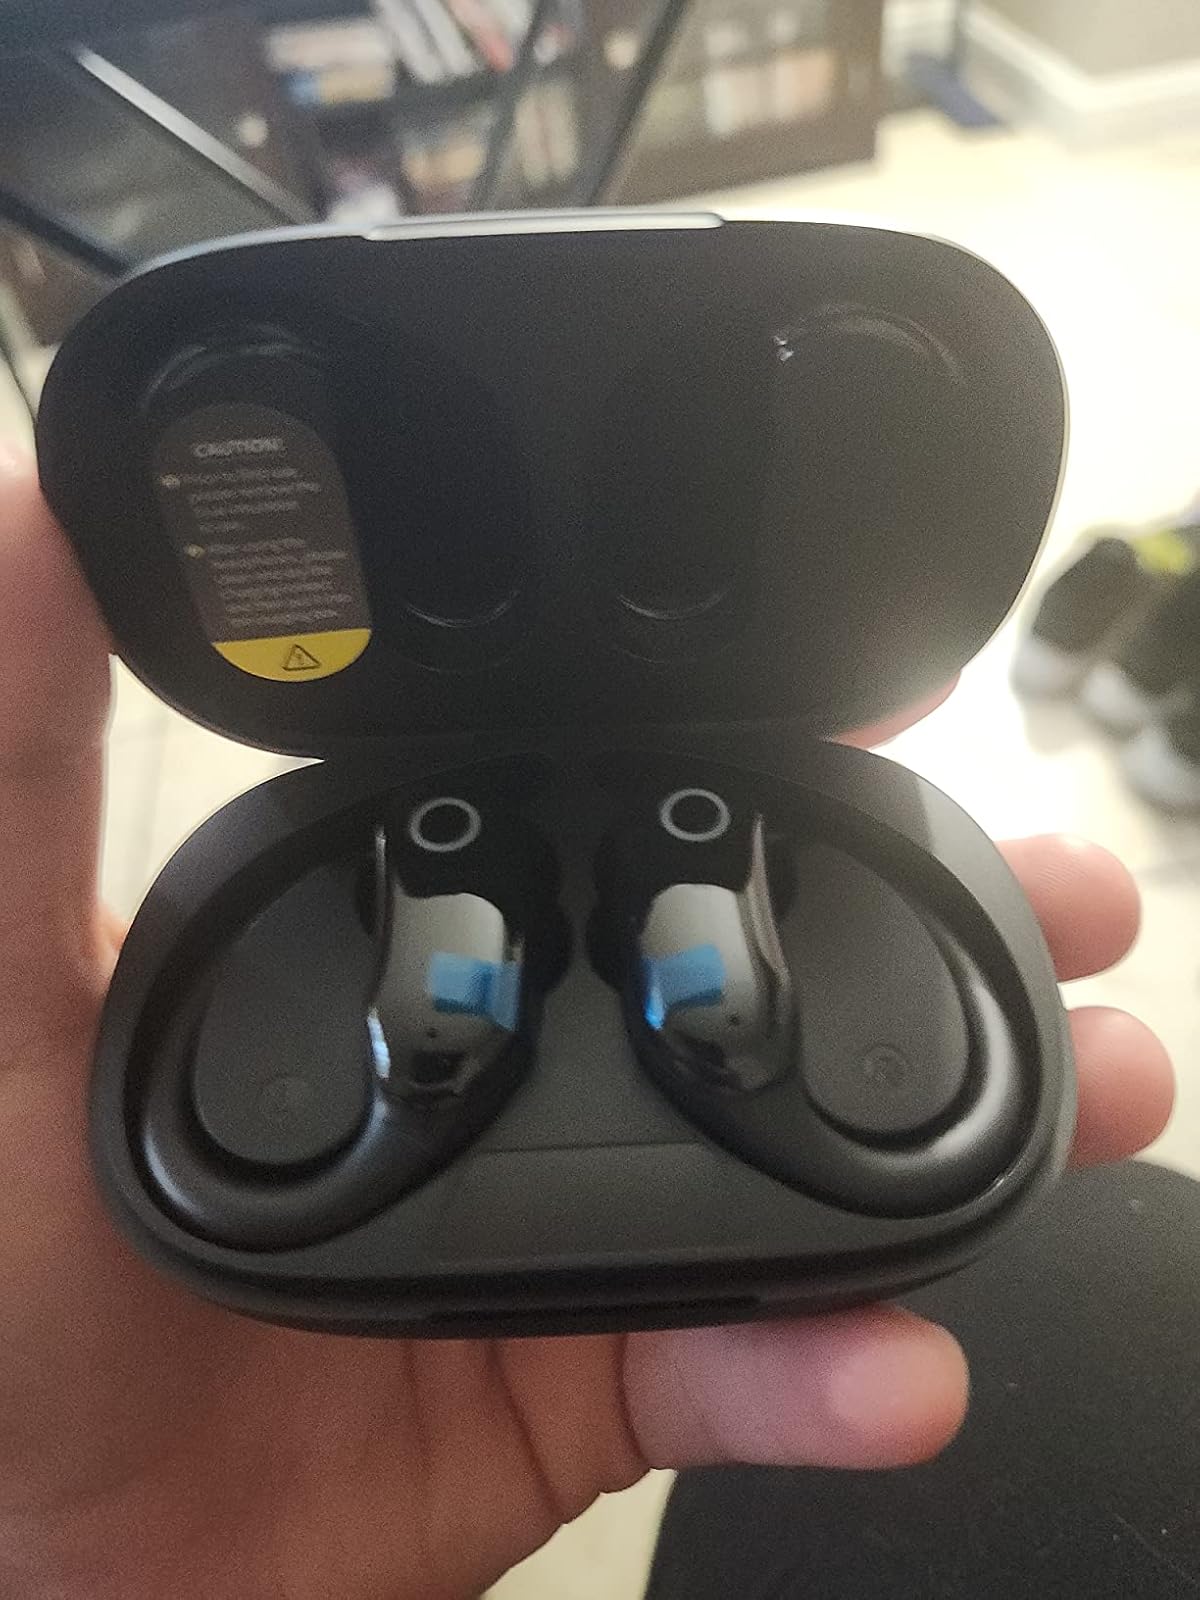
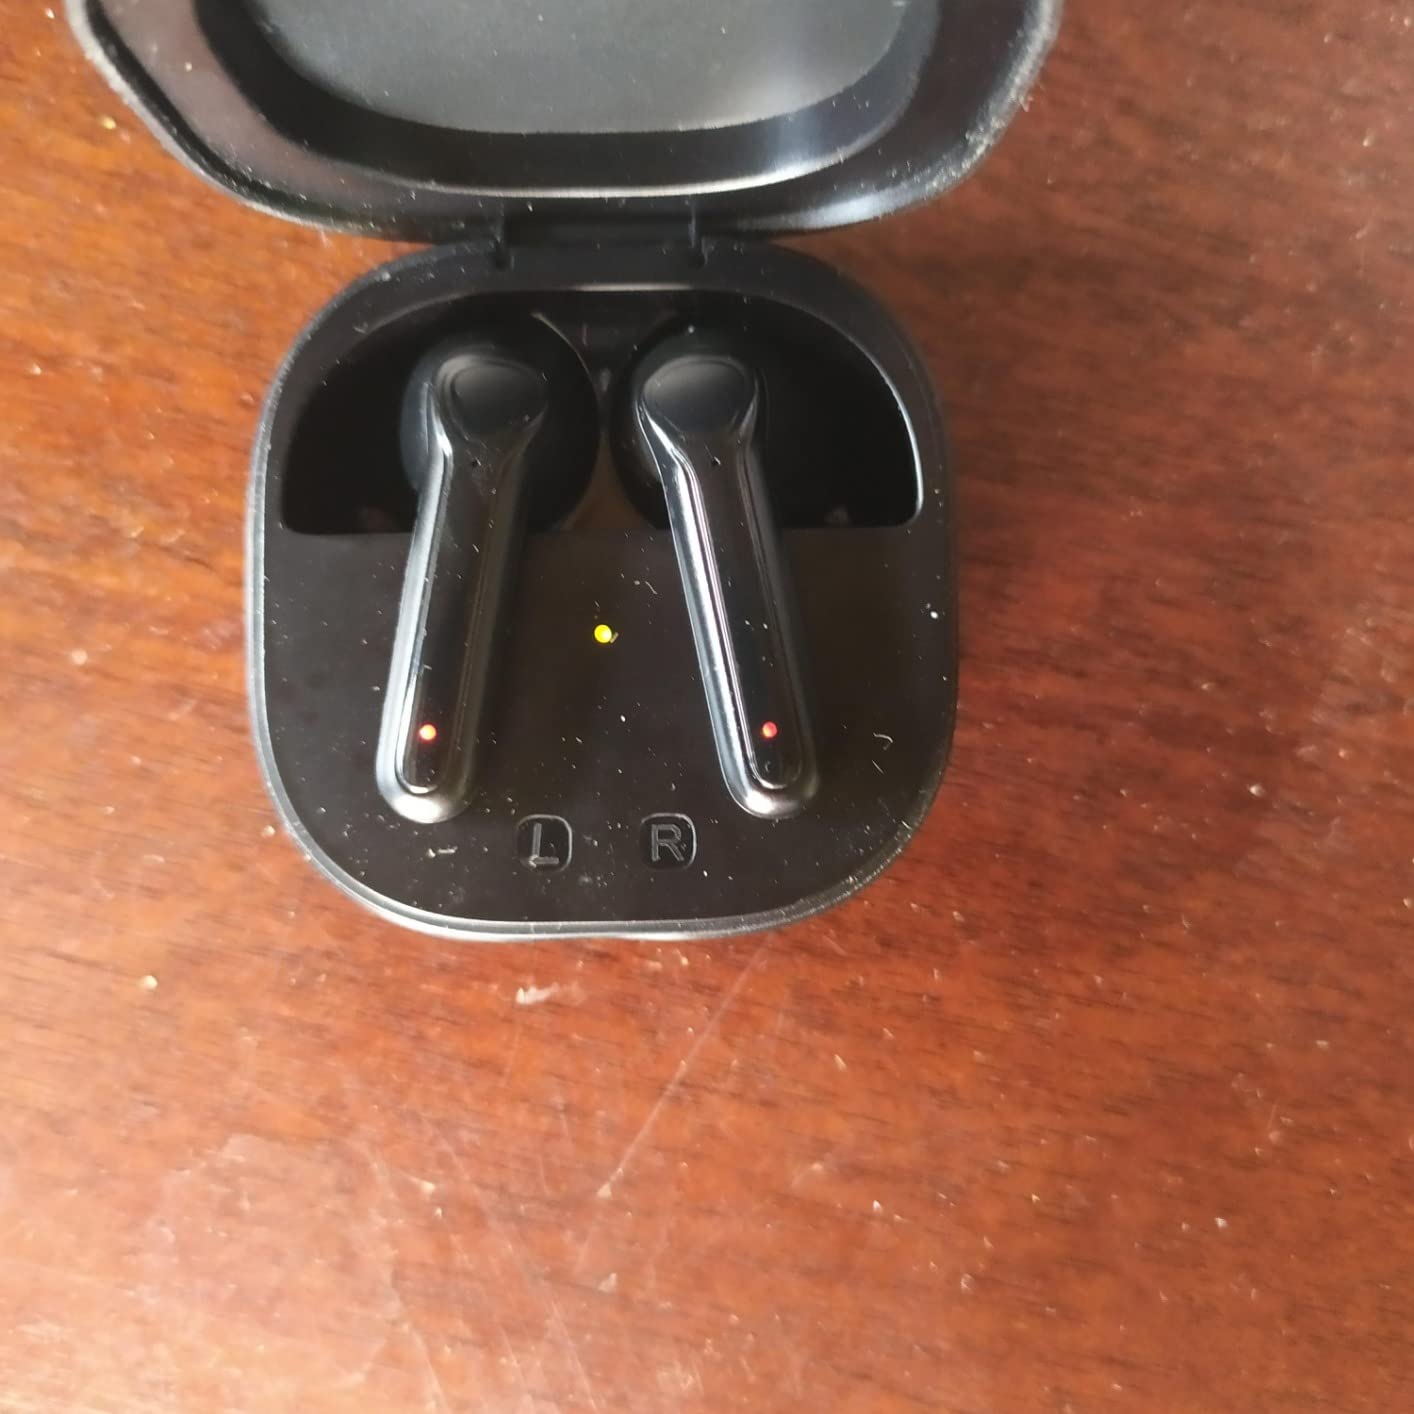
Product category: earbuds
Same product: no